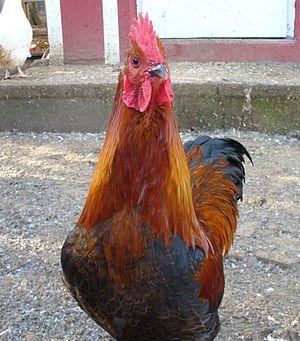
La langshan allemande est une race de poule domestique.